Daihatsu Mira e:S

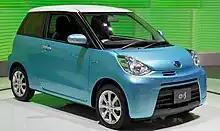
The e:S concept car at the 2009 Tokyo Motor Show

In response to the recent rise in environmental awareness and low priced cars, the Mira e:S has been developed with the concept of "the third eco car". It is the mass production version of the "e:S" concept car.